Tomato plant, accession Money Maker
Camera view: vertical (180 deg); turntable rotation: 210 degrees
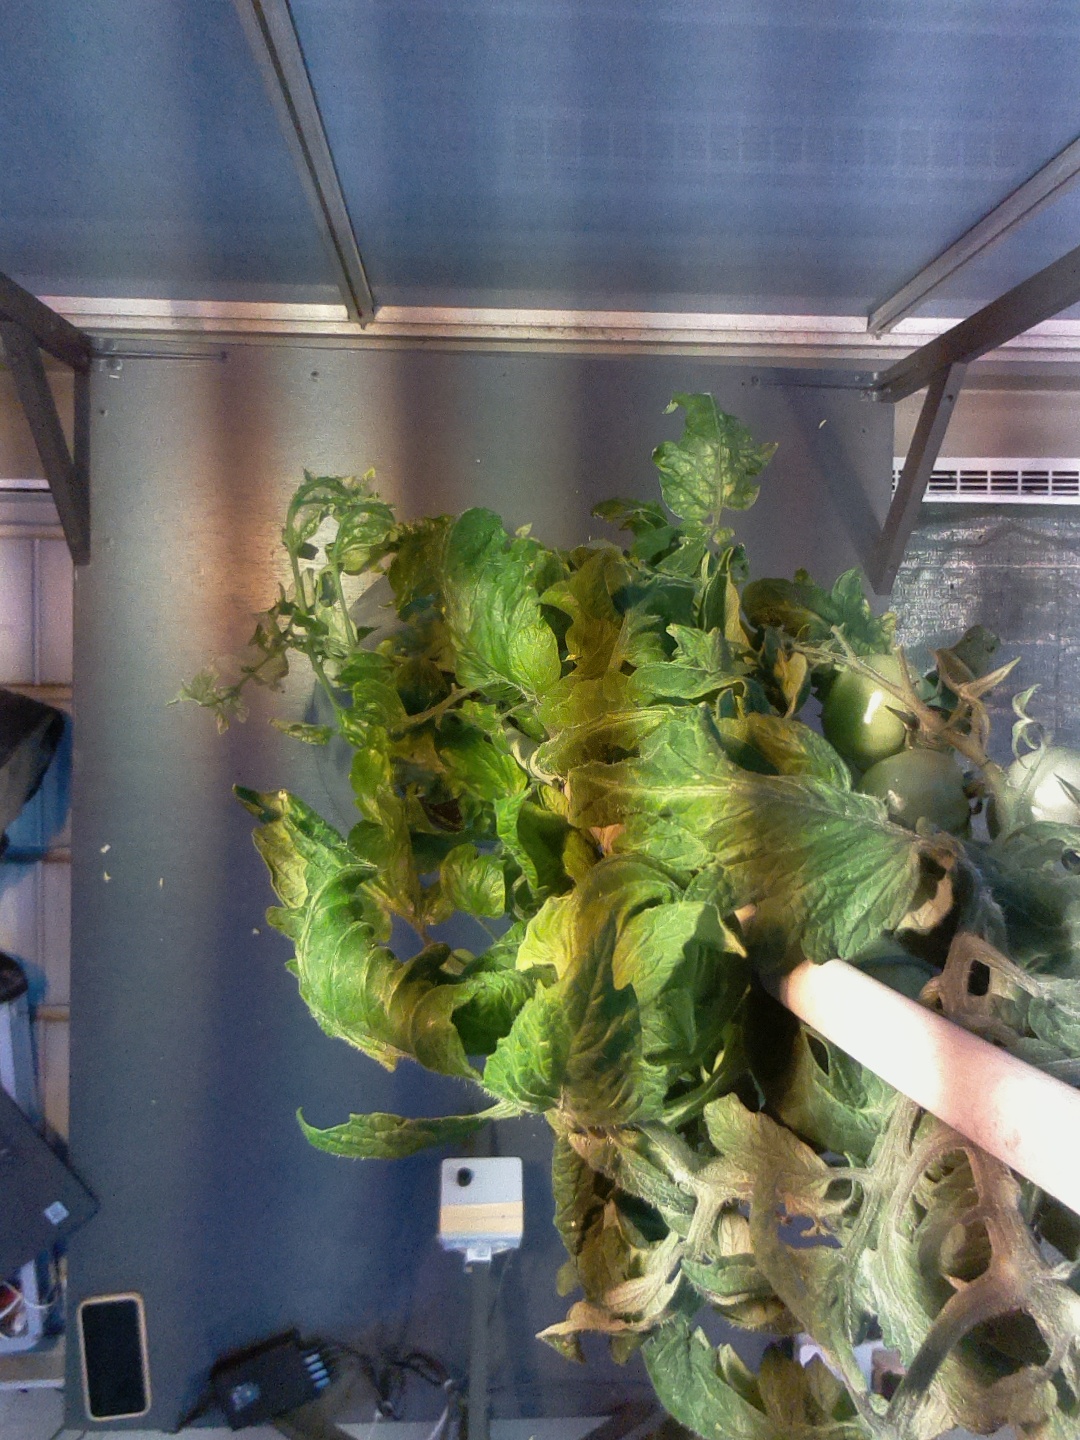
BBCH growth stage 79: 90% -100% of final fruit size